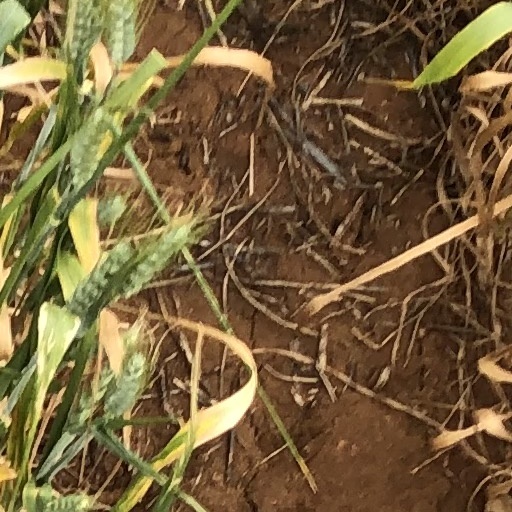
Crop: wheat